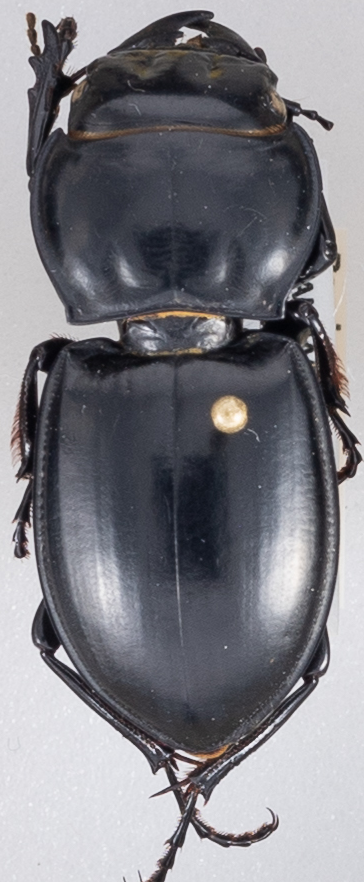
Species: Pasimachus californicus
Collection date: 2020-06-29
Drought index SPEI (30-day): -0.638
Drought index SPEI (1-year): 0.748
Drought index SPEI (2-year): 2.01